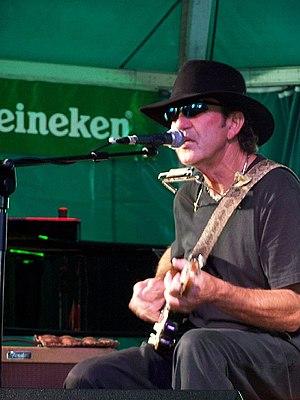
Tony Joe White, né le 23 juillet 1943 à Oak Grove aux États-Unis et mort le 24 octobre 2018 à Leiper's Fork dans le Tennessee, est un chanteur-compositeur américain de rock et blues. Son principal succès est Polk Salad Annie.